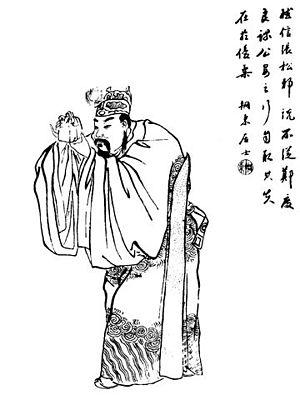
Liu Zhang Gouverneur de la province de Yi durant la fin de la dynastie Han. Il appela Liu Bei pour qu'il l'aide à contrer une invasion de Zhang Lu, mais fut, ironiquement, attaqué par lui. Il décida de se soumettre plutôt que de faire souffrir son peuple à travers la guerre. En 219, les forces dirigées par Lu Meng, ontcapturé le général Guan Yu et l'ont exécuté, ils saisirent la Province Jing. Liu Zhang et son fils, Liu Xun, ont été pris en charge par les forces du Wu, Sun Quan cherchant à obtenir le reste du territoire de Liu Bei, et a donné le titre de "gouverneur de la Province de Yi", son ancien titre avant de la perdre face à Liu Bei. Cependant, le Wu de l'Est n'a pas fait d'autres tentatives pour envahir le territoire de Liu Bei, Liu Zhang est mort peu de temps après avoir été fait vassal de Sun Quan. Son Fils ainé, Liu Xun, a continué à servir le Wu de l'Est contre Liu Chan.